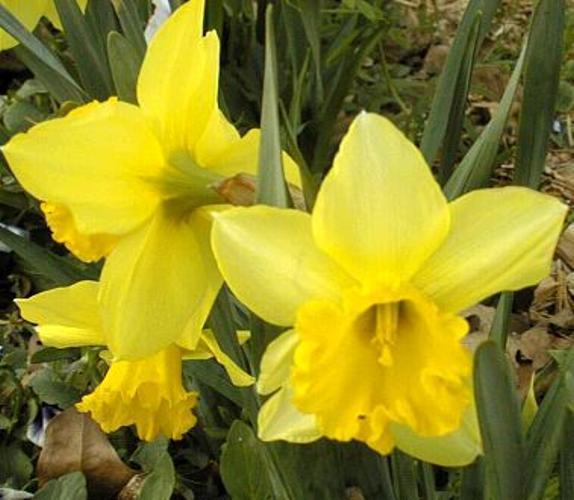
Label: daffodil